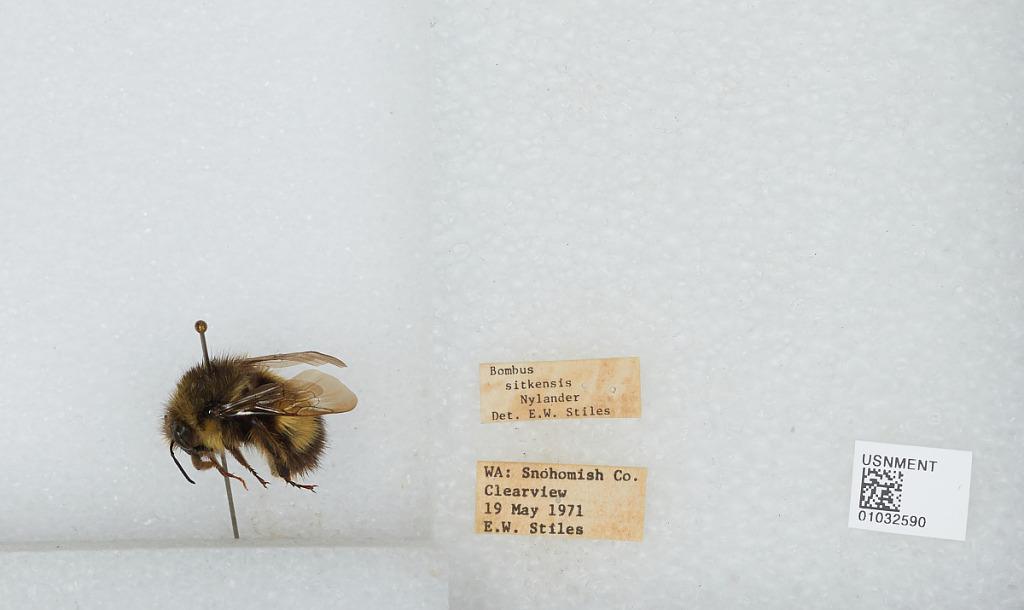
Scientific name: Bombus (Pyrobombus) sitkensis Nylander
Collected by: E. Stiles
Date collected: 1971-5-19
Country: United States
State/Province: Washington
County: Snohomish
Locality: Clearview
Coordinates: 47.8292, -122.145
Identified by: Stiles, E. W.